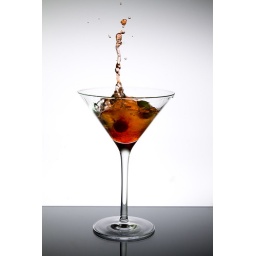
Strobist : 1 SB-800 1/16 camera right bounce on wall camera left. 1 Sigma EF-500 1/8 under the table flash the wall